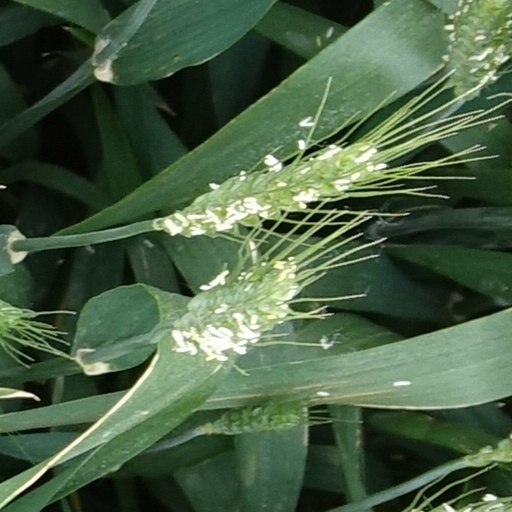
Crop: wheat